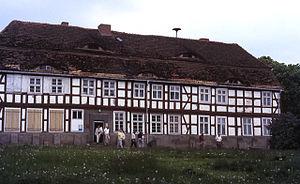
Galenbeck est une commune rurale allemande située à l'est de l'arrondissement du Plateau des lacs mecklembourgeois dans le Land du Mecklembourg-Poméranie-Occidentale et le canton de Friedland.